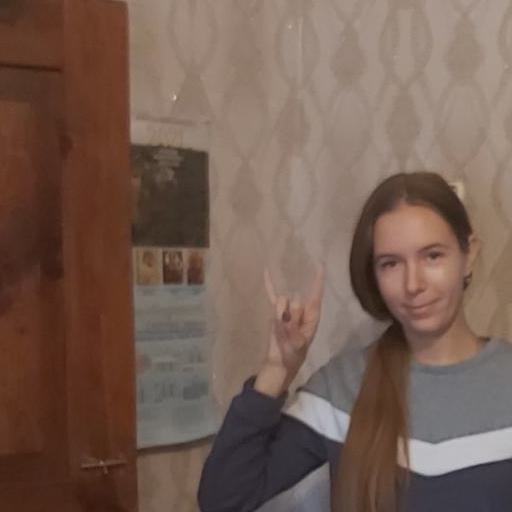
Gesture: rock